Manchester Institute of Biotechnology

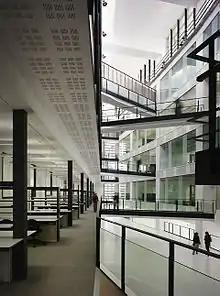
The atrium of the Manchester Interdisciplinary Biocentre, University of Manchester.

The Manchester Institute of Biotechnology, formerly the Manchester Interdisciplinary Biocentre (MIB) is a research institute of the University of Manchester, England.